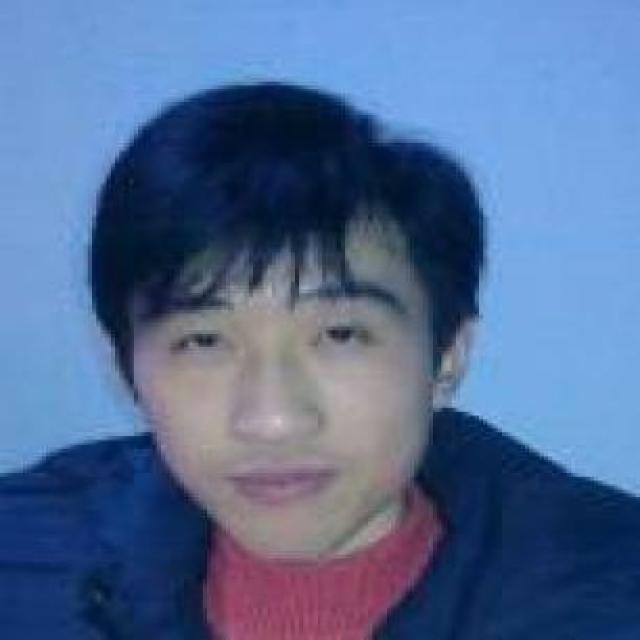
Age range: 21-44